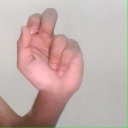
अक्षर: ढ